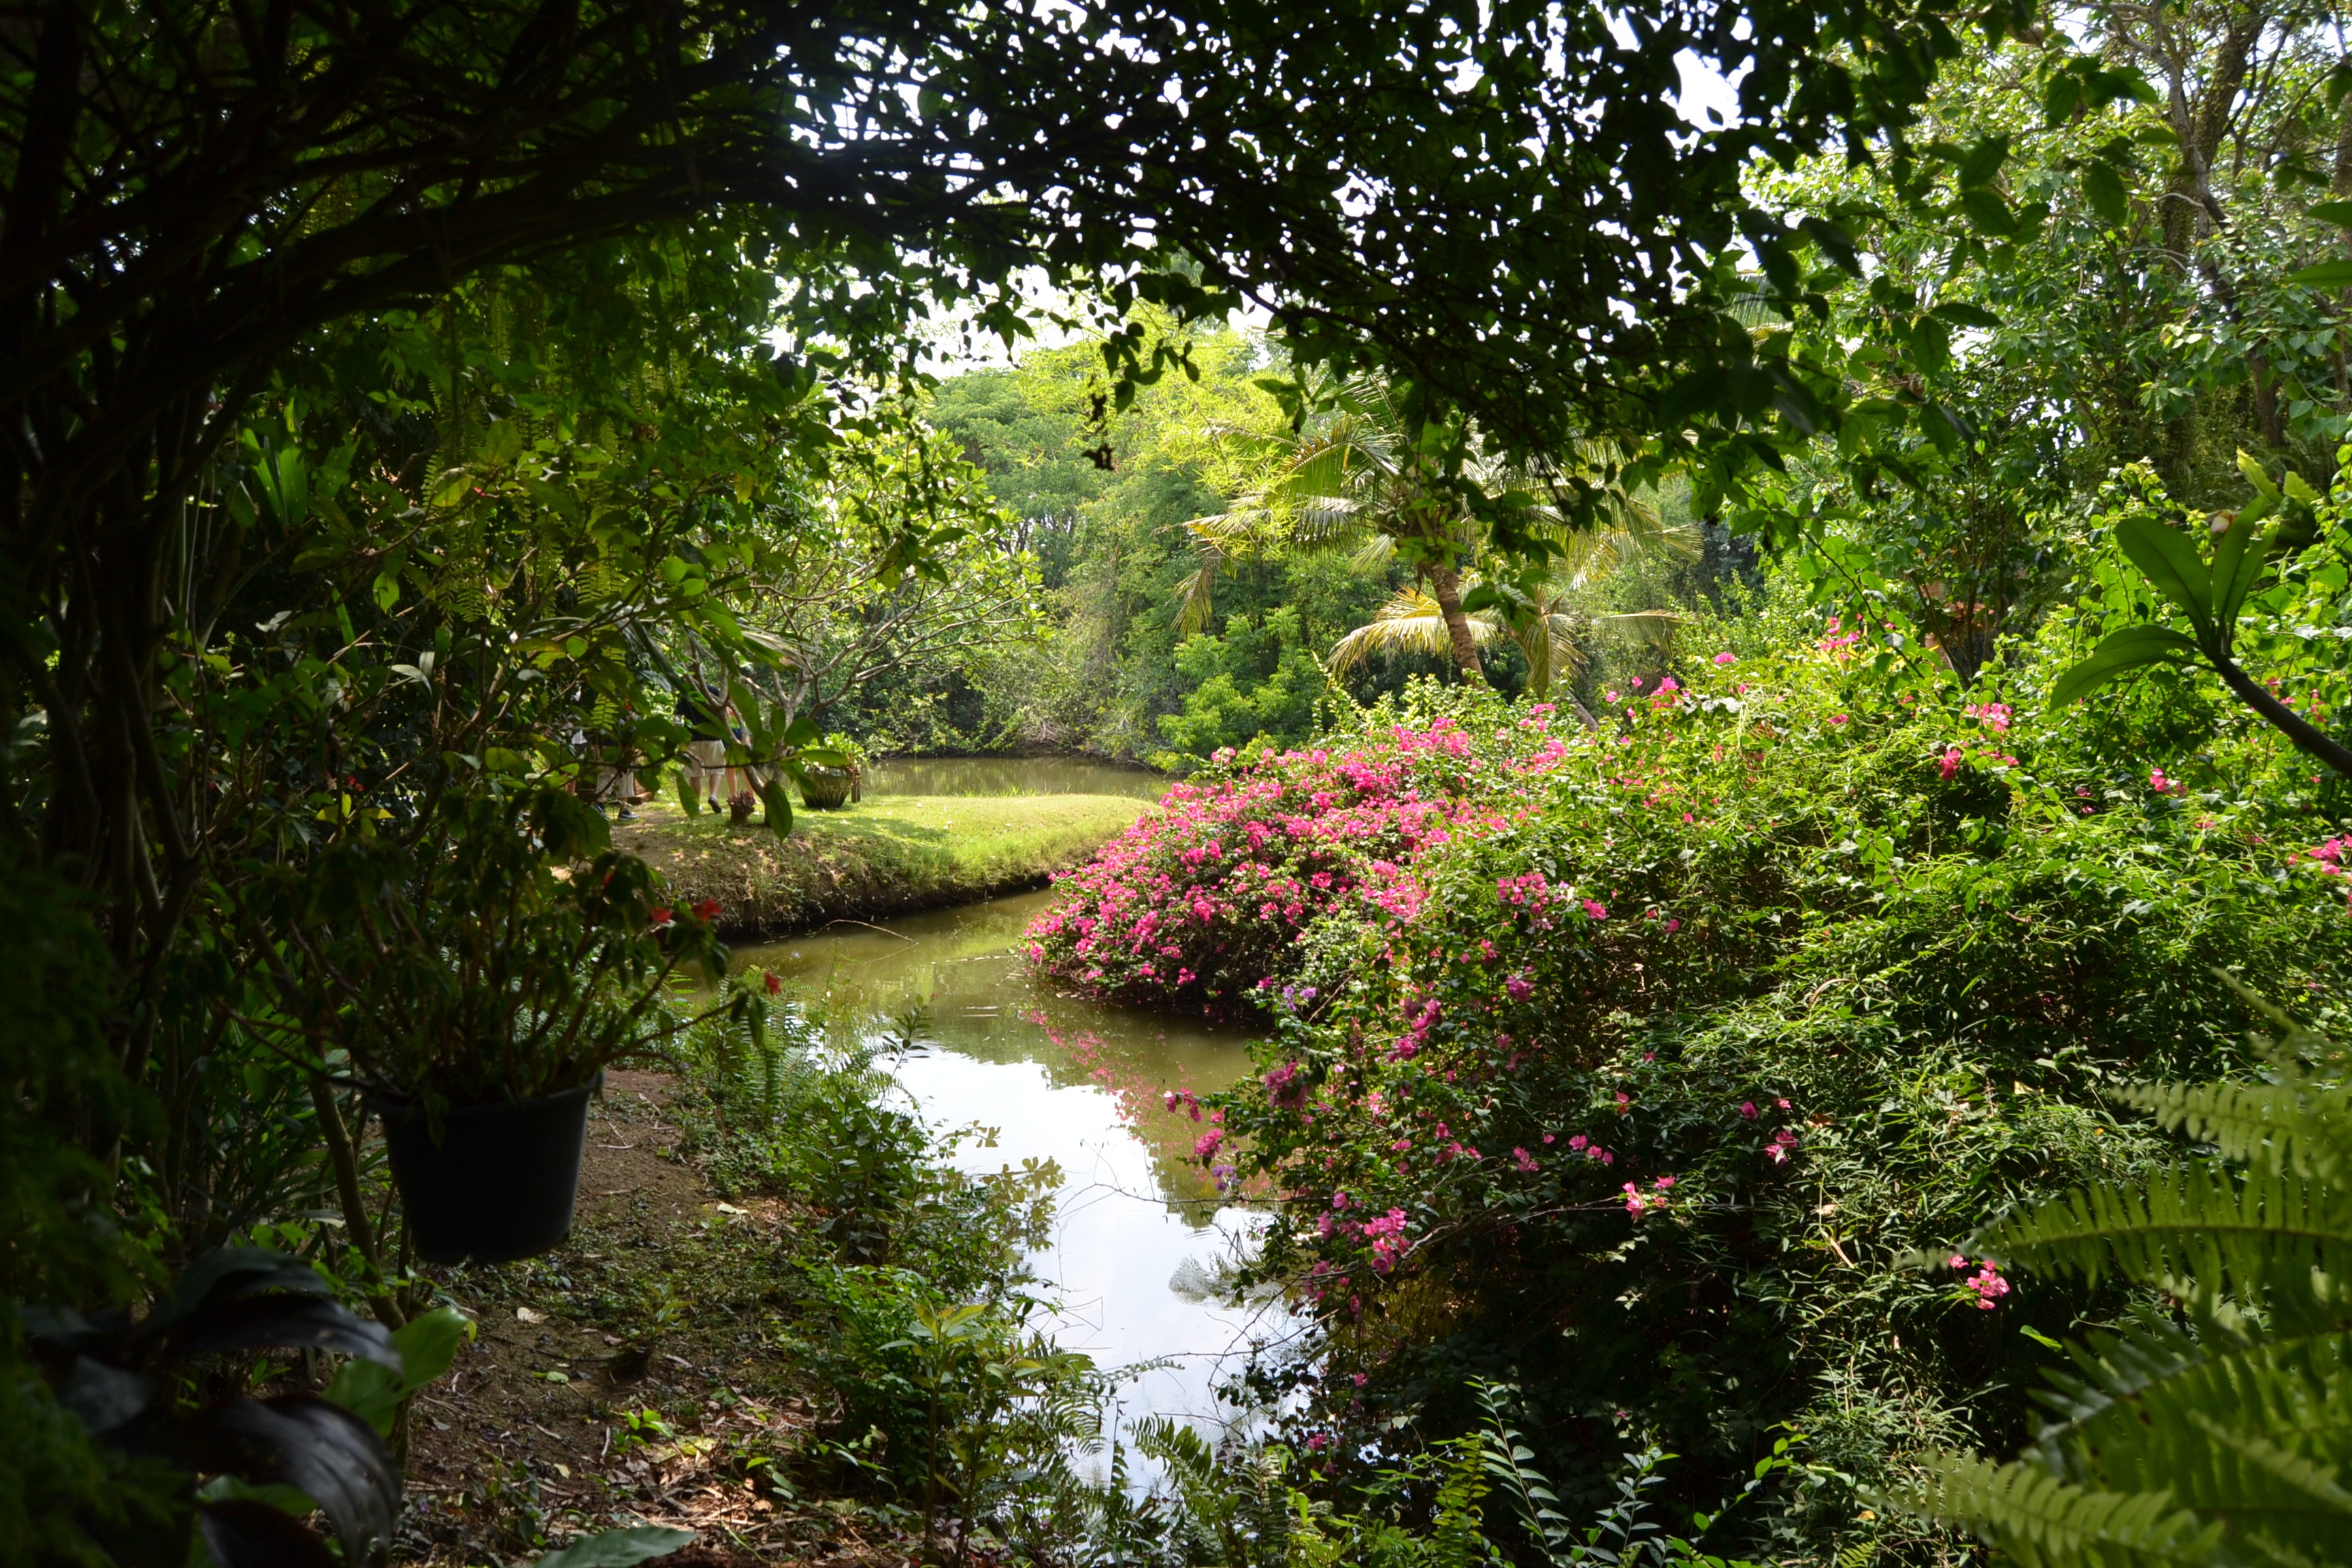
tree, nature, forest, leaf, flower, river, pond, stream, jungle, autumn, botany, colorful, garden, flora, waterway, flowers, vegetation, shrub, rainforest, beautiful, botanical garden, exotic, woodland, habitat, flowering, ecosystem, bucolic, natural environment